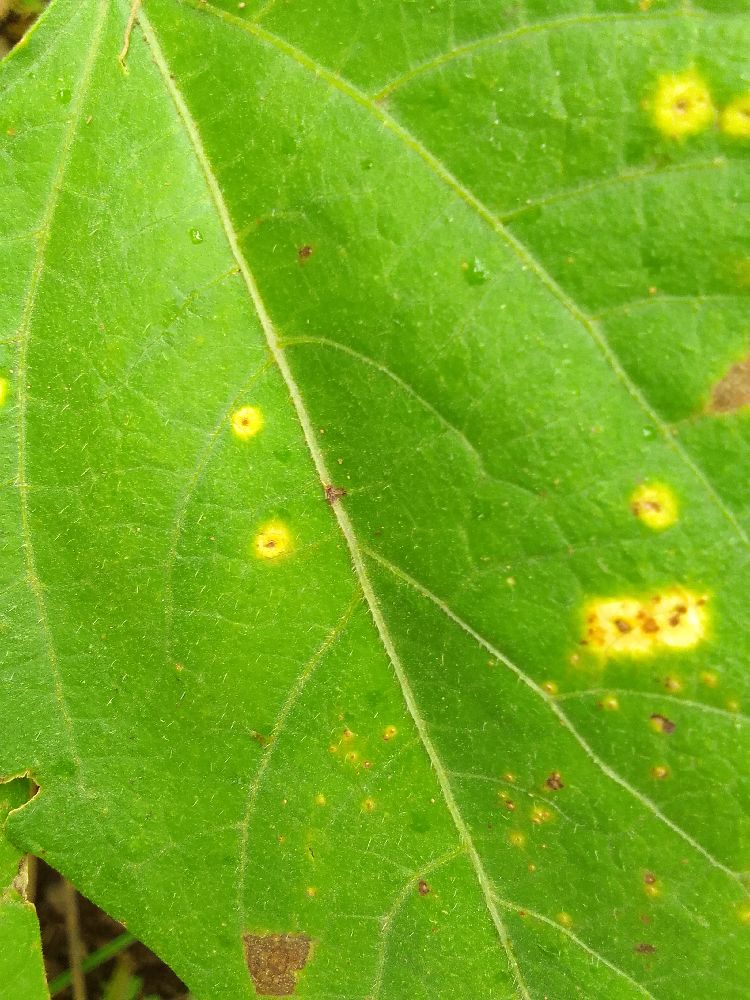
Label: rust